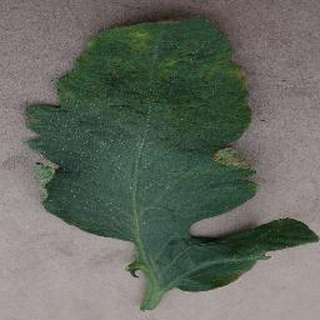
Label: tomato_bacterial_spot